Géronce

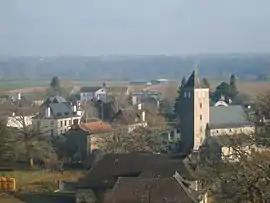
The village of Géronce

Géronce is a commune in the Pyrénées-Atlantiques department in south-western France.